Echo sounding

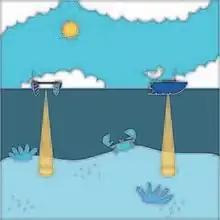
beam shape of a single-beam echosounder on a USV

A single-beam echo sounder is one of the simplest and most fundamental types of underwater sonar. They are ubiquitous in the boating world and used on a number of different marine robotic vehicles. It operates by using a transducer to emit a pulse through the water and listen for echos to return. Using that data, it's able to determine the distance from the strongest echo, which can be the seafloor, a concrete structure, or other larger obstacle. A fishfinder is an echo sounding device used by both recreational and commercial fishers.